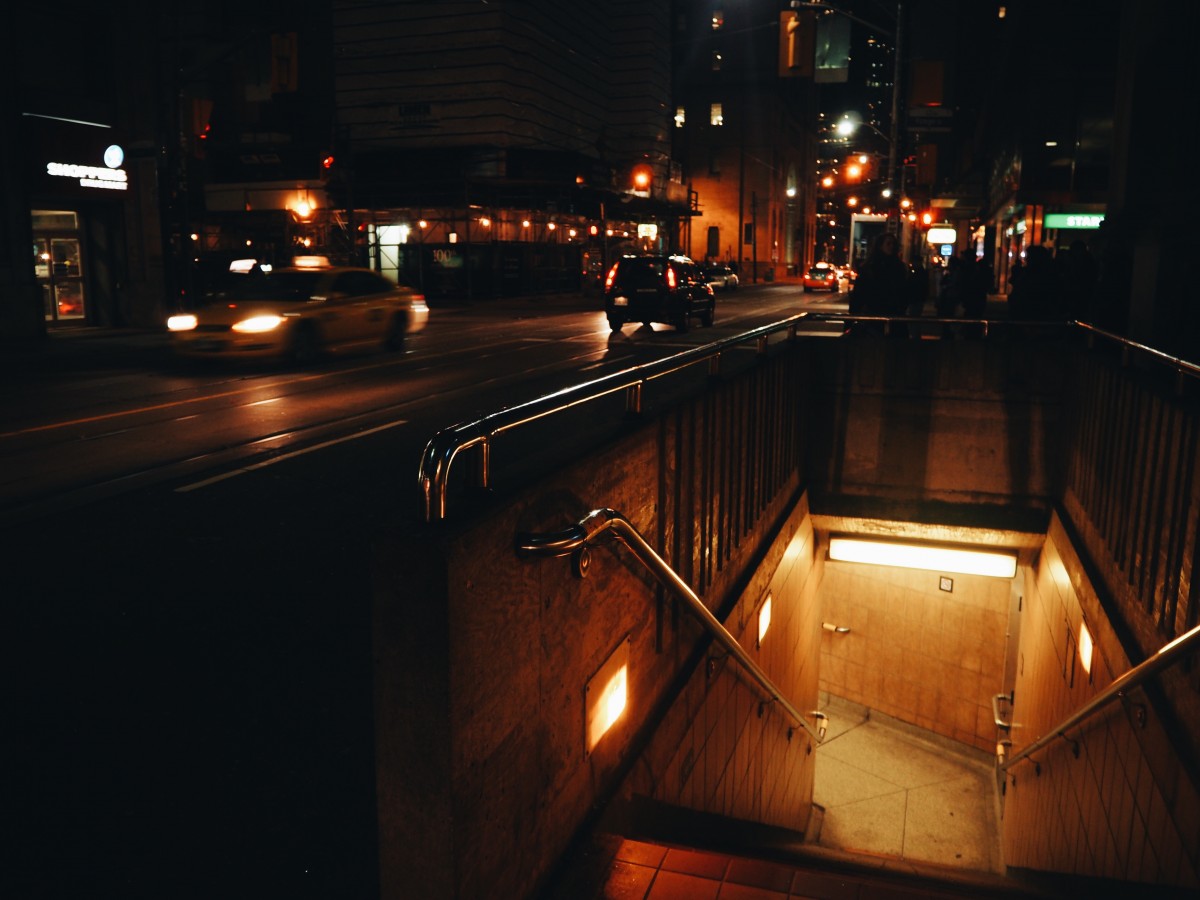
Tags: night, evening, reflection, darkness